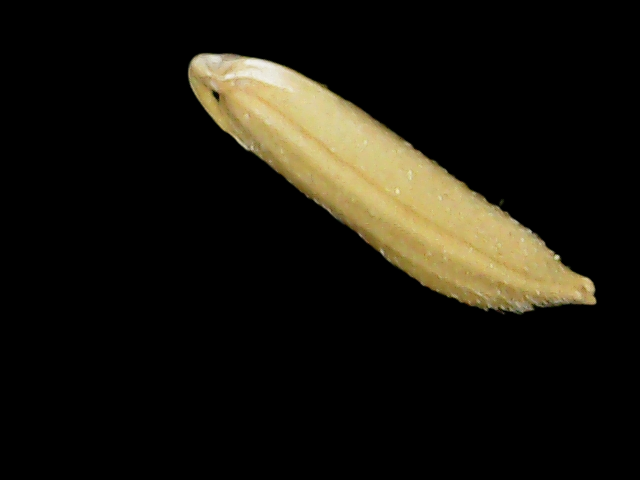
Rice variety: Binadhan19